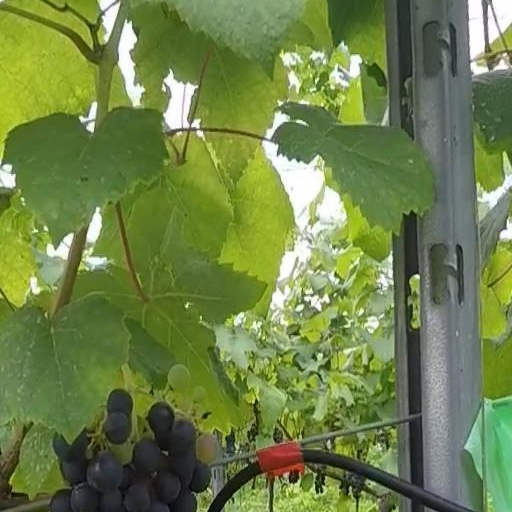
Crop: grape